Juno Awards of 2006

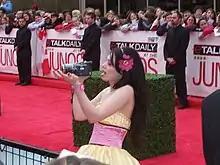
Skye Sweetnam at the 2006 Juno Awards

Winner: Neil Young: "The Painter" by Neil Young